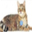
Label: cat